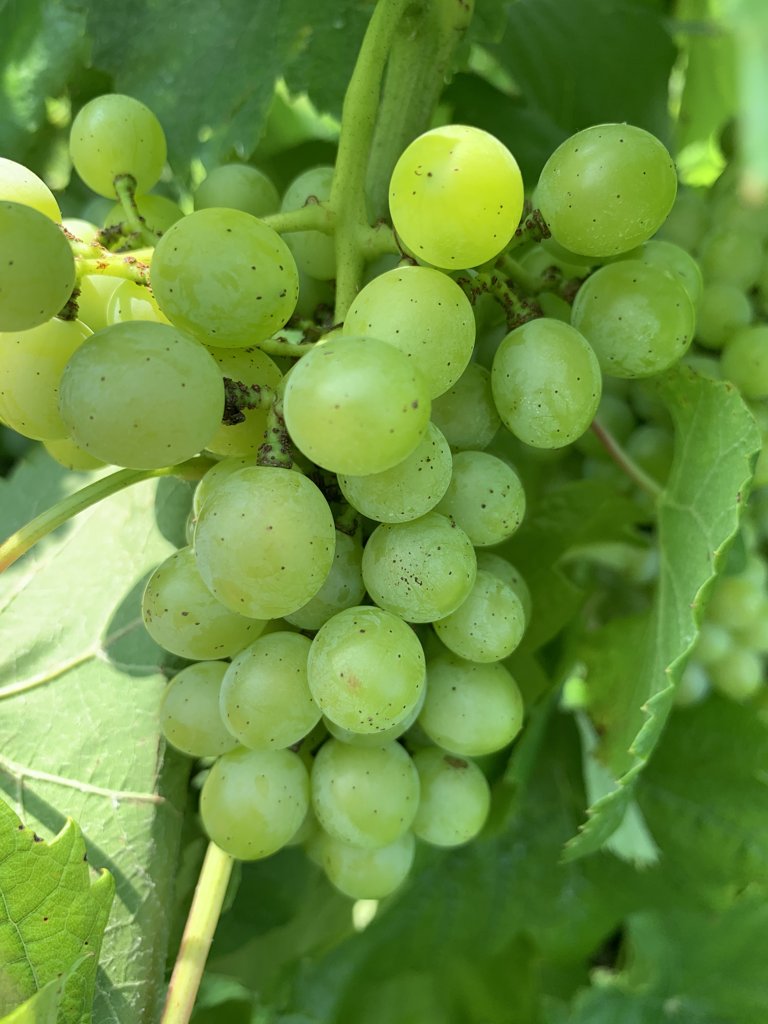
Berries visible: 57
Grape clusters: 2